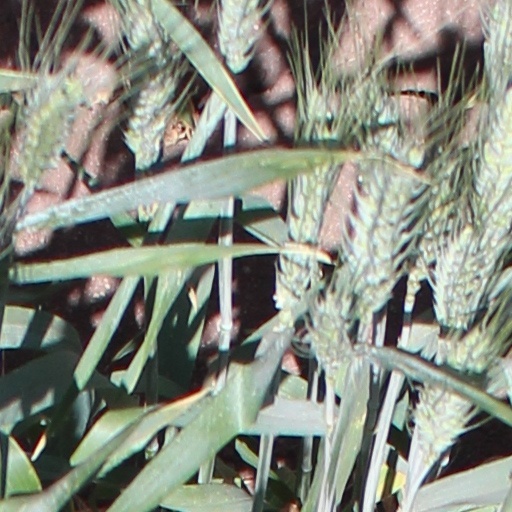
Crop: wheat